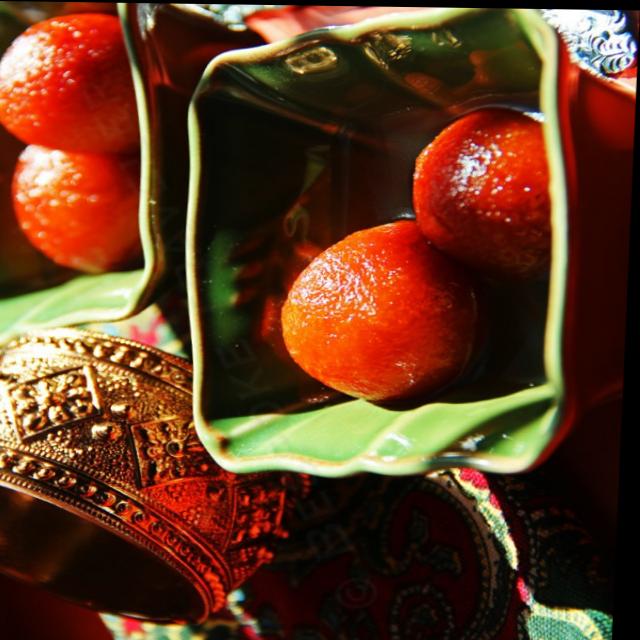
Dish: gulab_jamun